Robert Whitney Imbrie

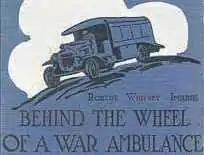
His memoir—Behind the Wheel of a War Ambulance by Robert Imbrie, New York: Robert M. McBride & Co., 1918.

In late 1915 Imbrie enrolled as a volunteer driver in the American Ambulance Field Service, which was part of the Automobile Section of the French Army. He served in France from December 1915 until October, 1916, when he transferred to the Army of the Orient in Macedonia. He served there until April 1917, when the United States entered the war.